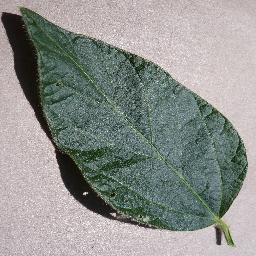
Label: Soybean___healthy